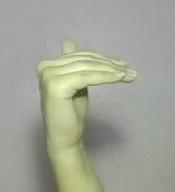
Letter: khaa